Answer in natural language. How many ShelvingUnits are visible in the scene? Choose between the following options: 3, 4, 2, 1 or 0
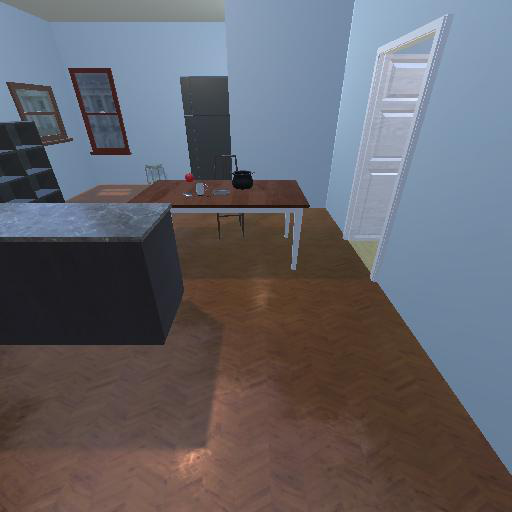
<answer>1</answer>